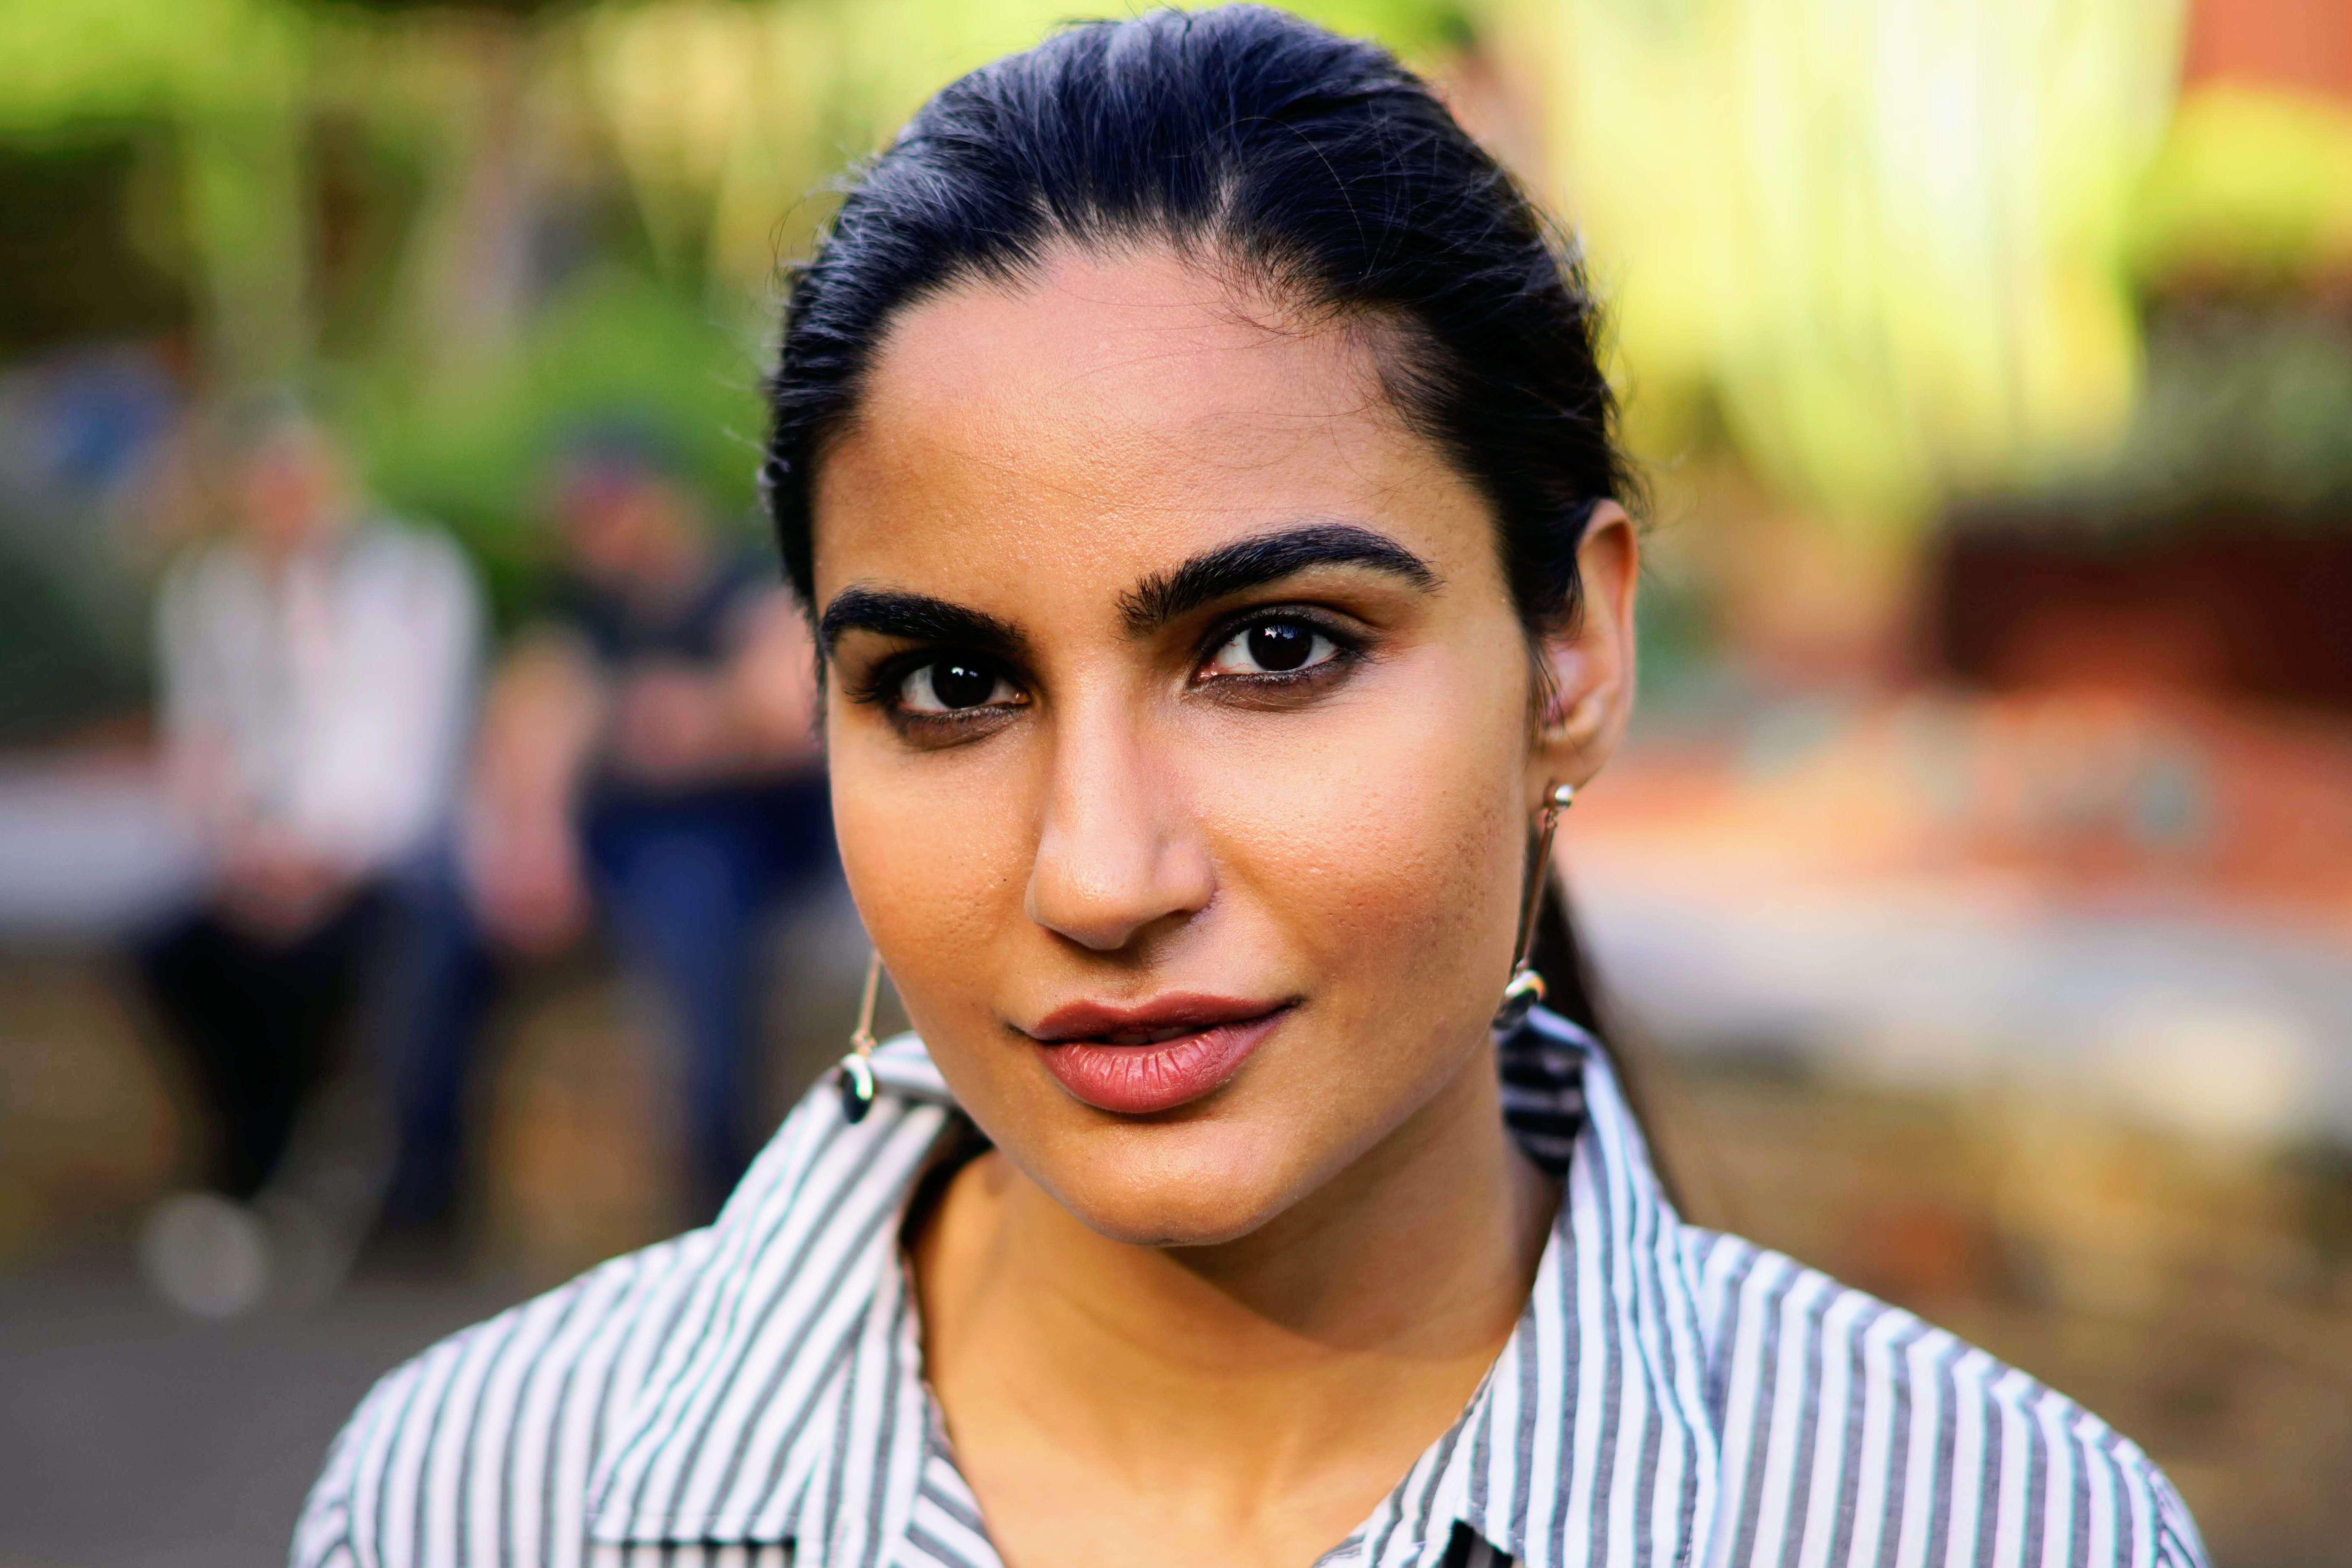
hair, face, eyebrow, lip, beauty, hairstyle, forehead, skin, black hair, chin, nose, cheek, eye, fashion, street fashion, close up, smile, photography, eyelash, model, portrait photography, ear